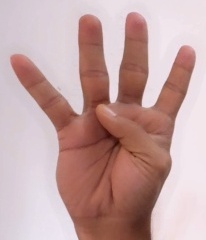
ASL sign: 4